Interstate 781

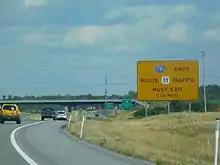
I-781 signage denoting its ending near Fort Drum

I-781 begins at I-81 exit 161, a trumpet interchange located north of exit 160 (NY 342) in the town of Pamelia. It proceeds to the east, roughly paralleling NY 342 as it heads toward Fort Drum. I-781 ends at an interchange with US 11 just west of Fort Drum, but the roadway continues east as Iraqi Freedom Drive, which is maintained by the New York State Department of Transportation (NYSDOT) as NY 971Q up to the bridge over CSX Transportation's rail line. The highway is four lanes wide, with two lanes for each direction,except at the main gate of Fort Drum, where it is six lanes wide (four lanes eastbound).